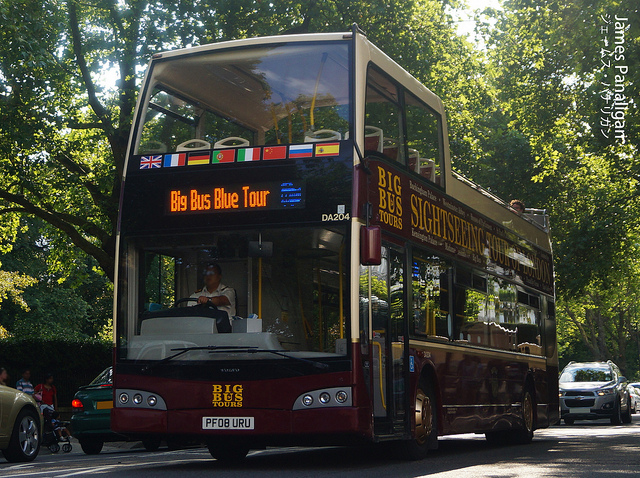
a double decker bus taking people on a sight seeing tour

A large double decker tour bus rolls down the street.

a double decked tour bus with an open deck on top

A double decker bus driving down a tree covered street.

a red yellow and white double decker bus and its driver